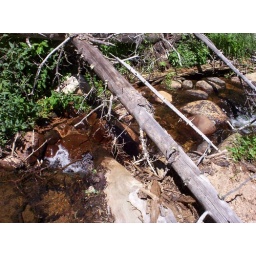
The forest we were in is incredibly unhealthy with dead trees everywhere. But the water is still pretty good.